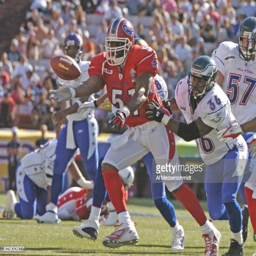
american football player intercepts a pass during the game